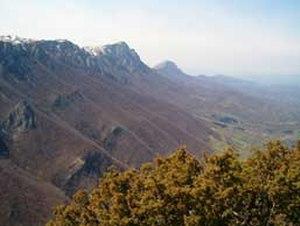
Les aires naturelles protégées de Serbie couvrent une superficie de 5 443 km², soit environ 6 % du territoire du pays.
La Suva planina, en serbe cyrillique Сува планина, « la montagne sèche », est une chaîne de montagnes située au sud-est de la Serbie. Elle s'étend du nord-ouest au sud-est depuis la station thermale de Niška Banja jusqu'à Bela Palanka, puis en direction de Babušnica. Le point culminant de la chaîne est le mont Trem qui s'élève à 1 810 m. Par sa hauteur le mont Sokolov kamen, le « rocher du faucon », qui culmine à 1 523 m, est le second sommet du massif. Le mont Sokolov kamen est également le point culminant de la Ville de Niš.